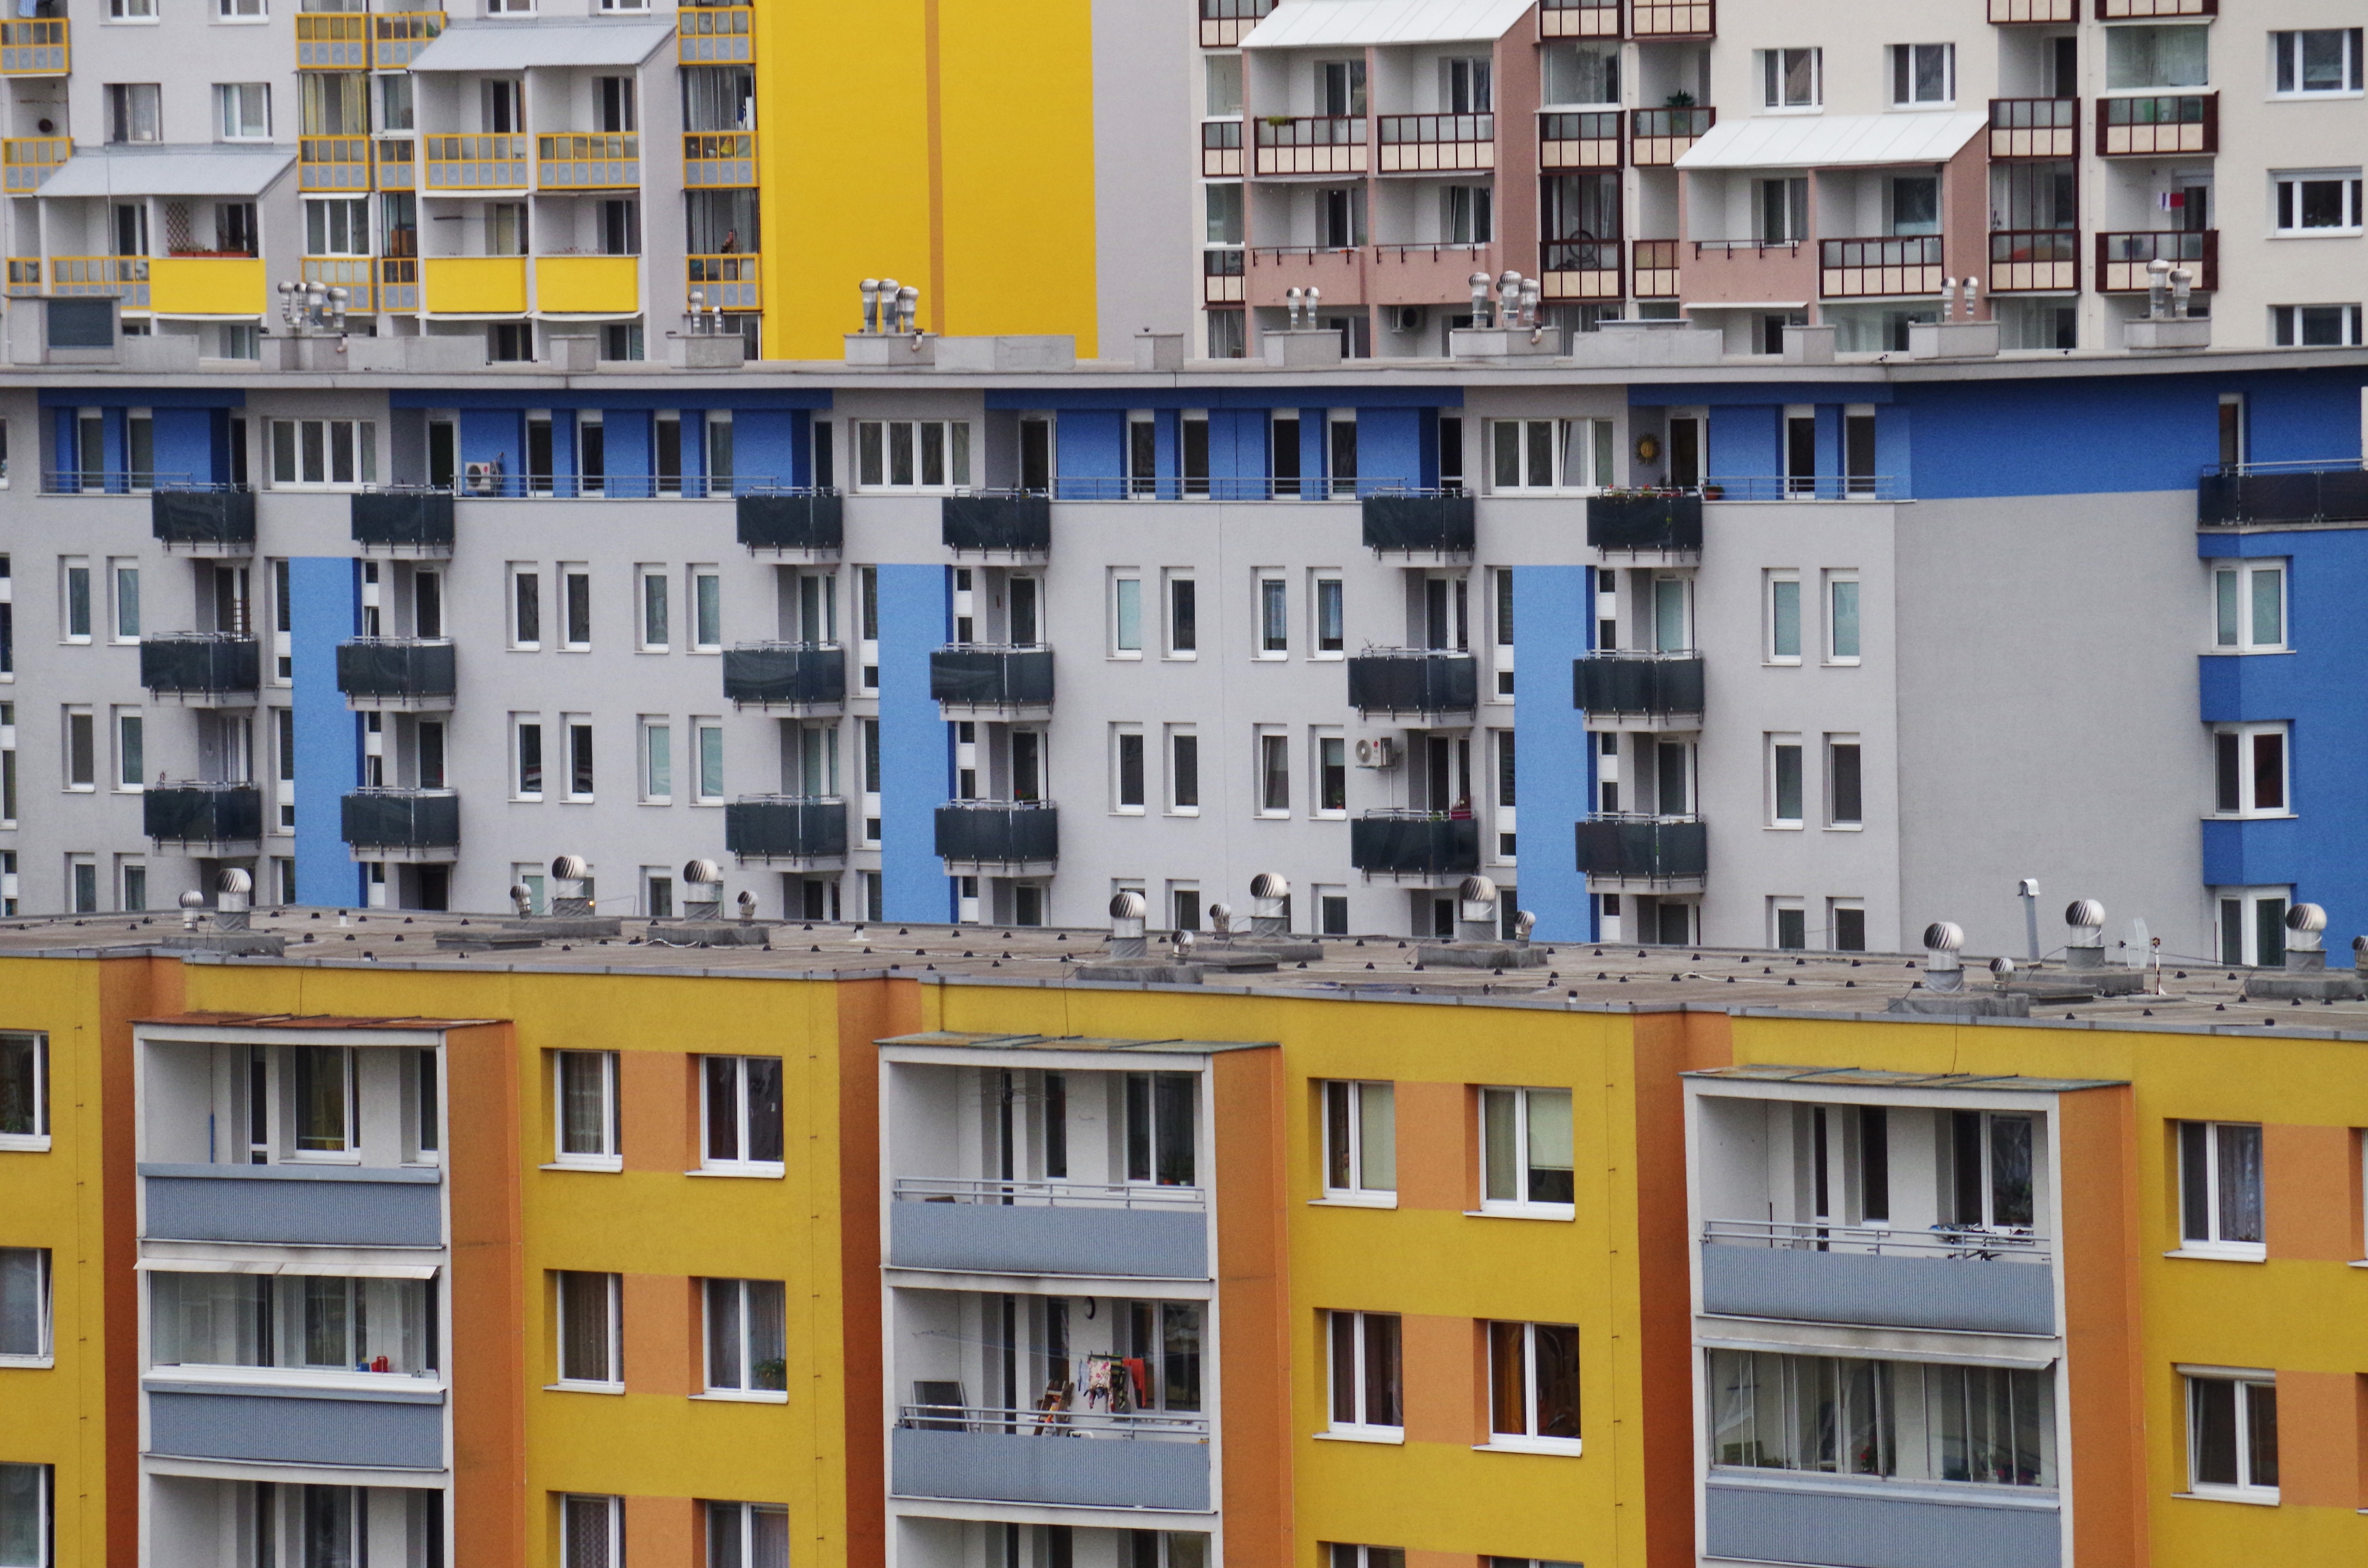
architecture, house, building, city, facade, property, apartment, tower block, housing, buildings, apartments, dormitory, condominium, neighbourhood, residential area, realtors